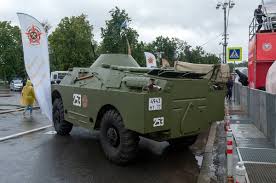
Label: BTR